Delta Connection

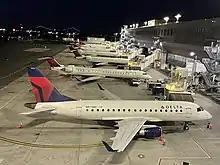
Delta Connection aircraft at LaGuardia Airport

On May 1, 2013, as a condition of exiting bankruptcy, Pinnacle Airlines became a subsidiary of Delta and was subsequently renamed Endeavor Air.